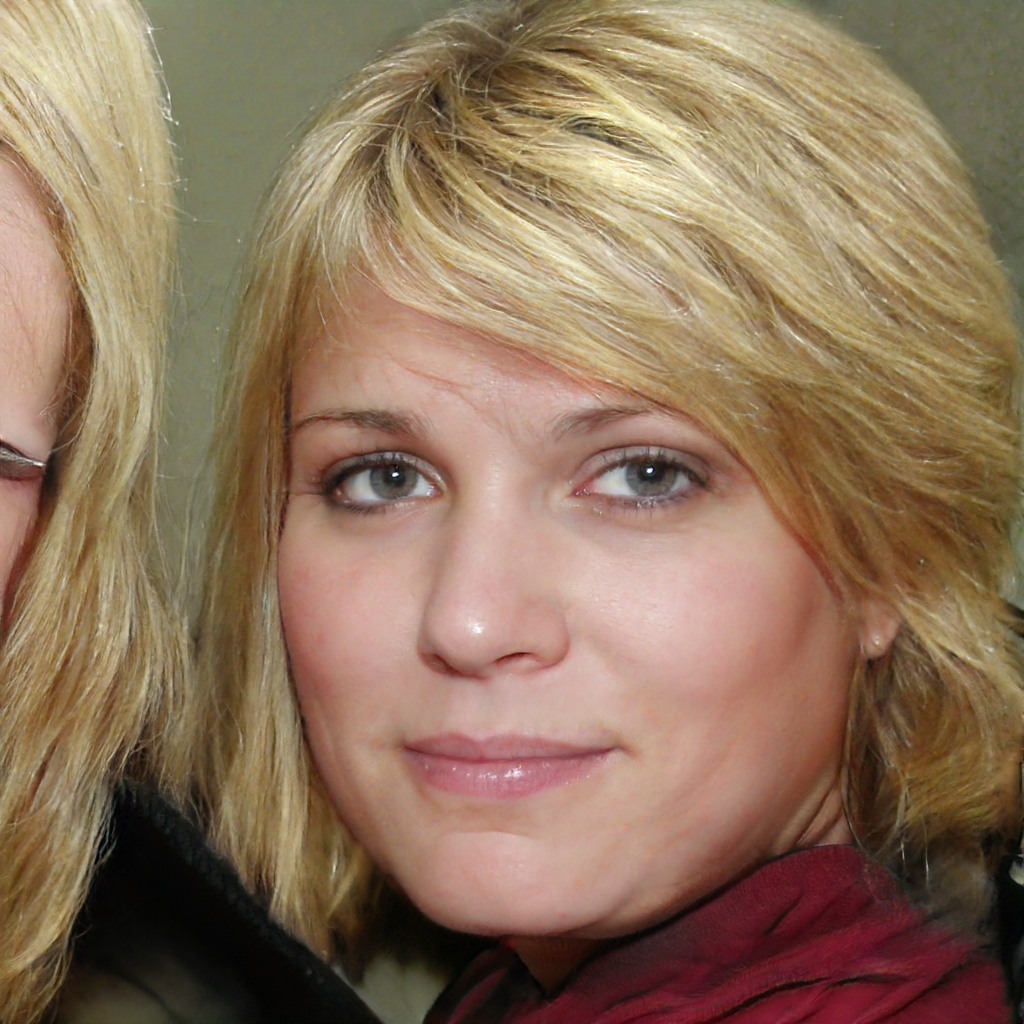
Gender: Female